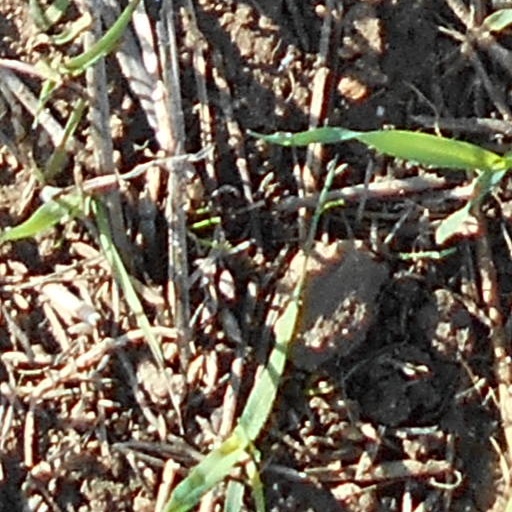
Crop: wheat